Pietroasa, Timiș

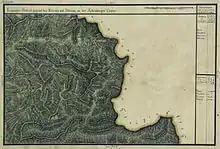
The four villages of the commune on the "Josephinische Landesaufnahme" of 1769–1772

The first recorded mention of Pietroasa dates from 1514, when it was owned by George of Brandenburg-Ansbach and had 15 serfs. At that time, Pietroasa was part of Marzsina District, which belonged to Hunyad County. In 1597, Sigismund Báthory donated "Petroza" to Stephen Török, who in 1612 pawned it to Gabriel Bethlen. In 1620, Gabriel Bethlen donated it to Stephen Bethlen Jr. During this period, the locality belonged sometimes to Hunyad County, sometimes to Temes County. The locality appears in the conscription of 1717 under the name of "Petrovaz", having 15 houses and being part of Facsád District. After the Treaty of Passarowitz (1718), when Banat came under Habsburg rule, Pietroasa was part, at first, of Facsád District, being mentioned as "Petrossa". In 1819 it was donated to Matthew Trattner's family, after which it became the property of the Cika family. In 1890 it received the status of commune seat.